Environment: real
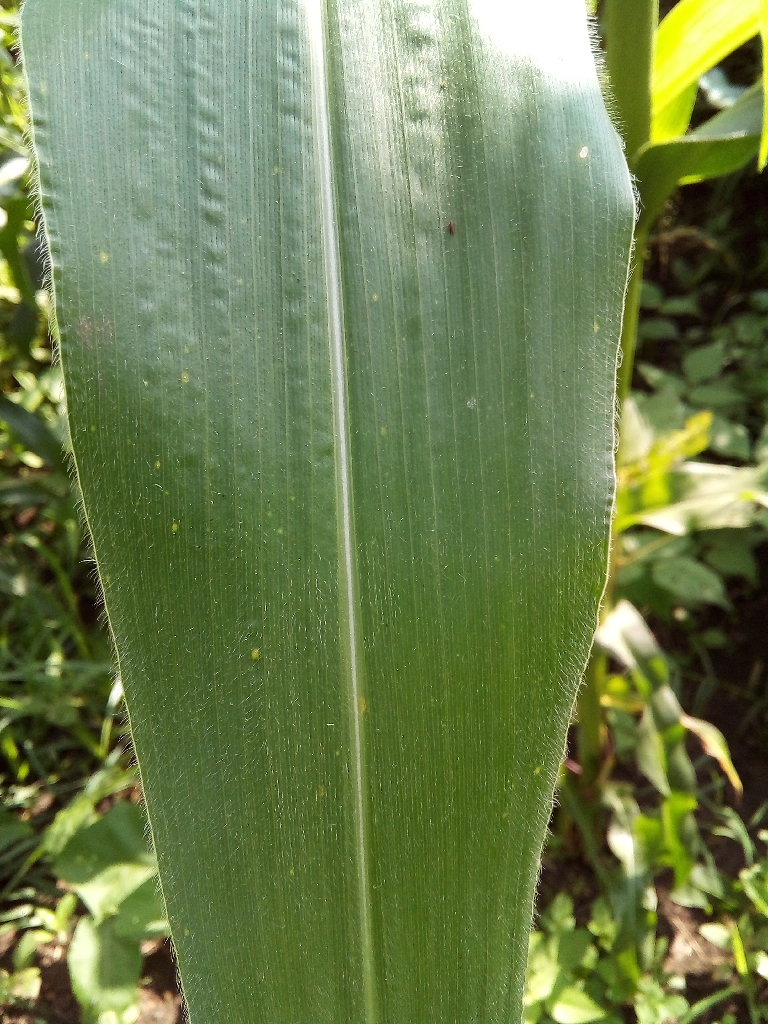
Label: healthy